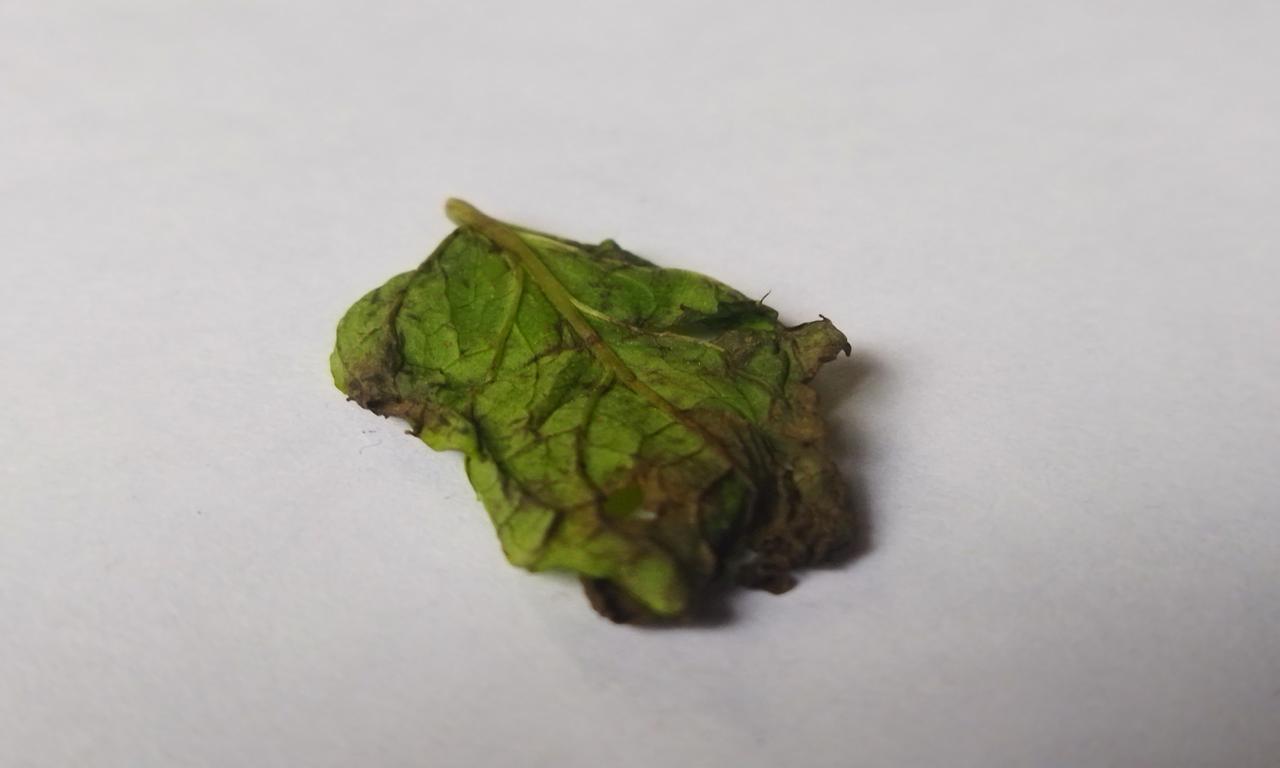
Label: Spoiled